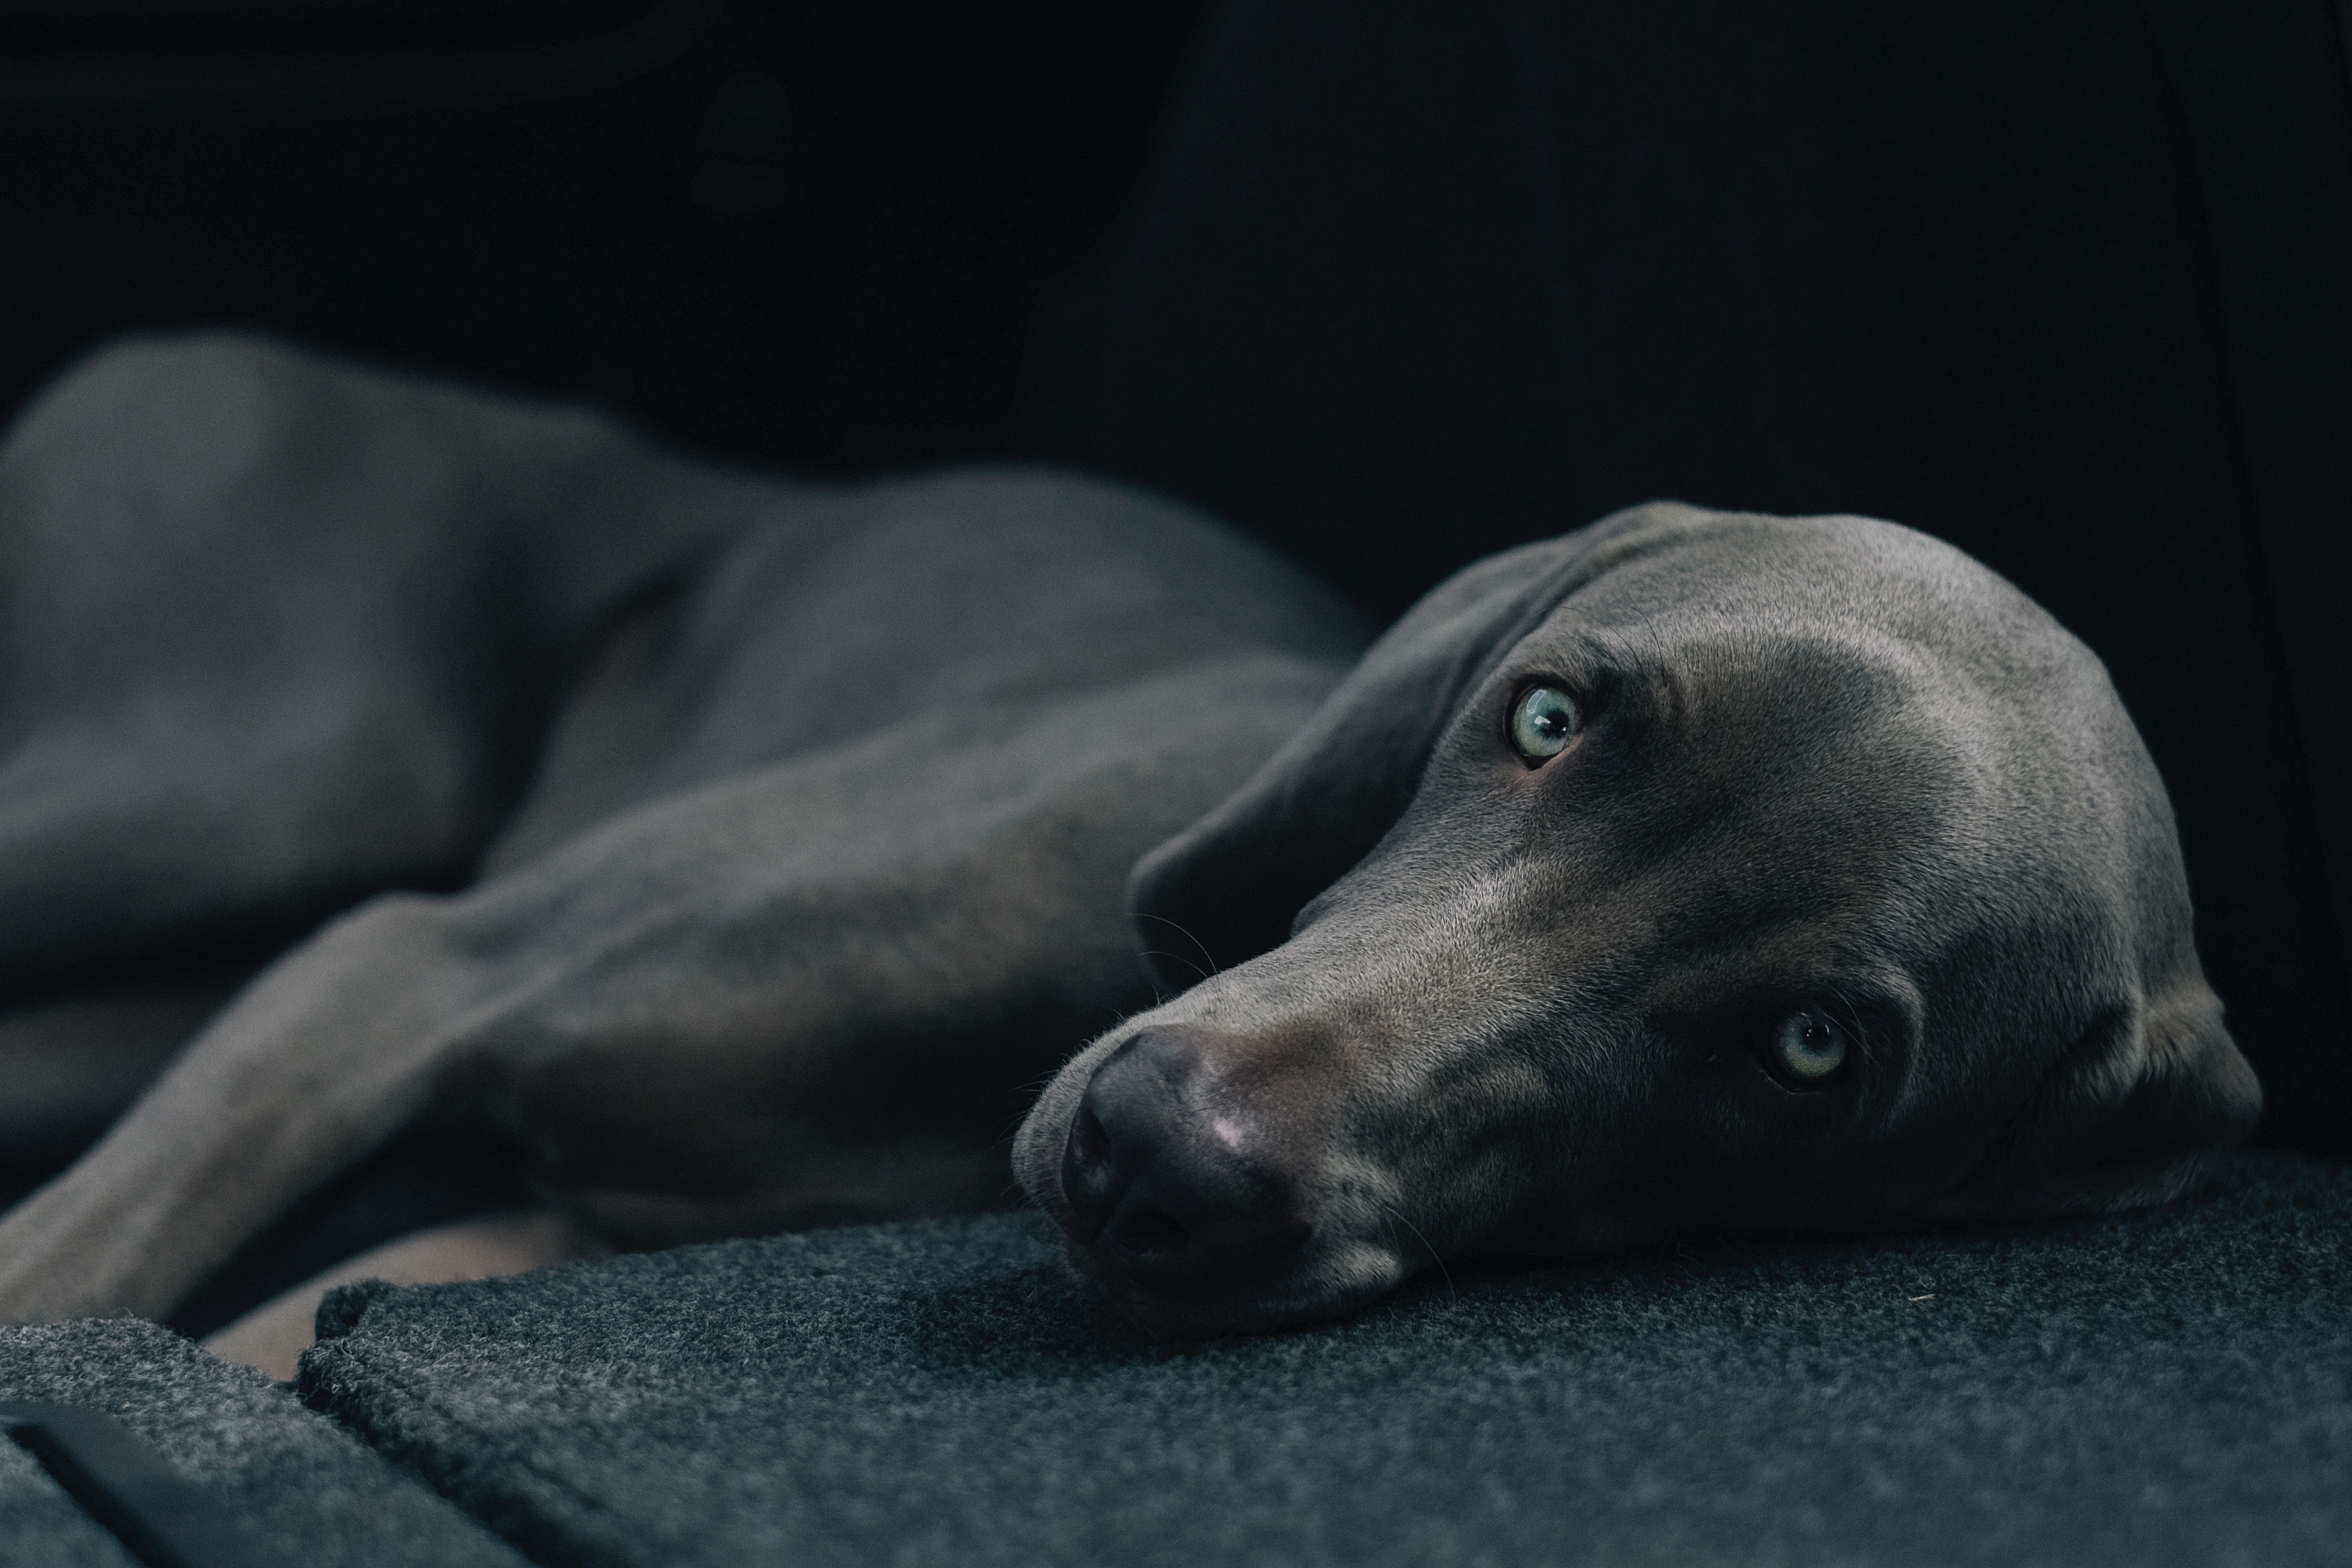
puppy, dog, animal, pet, mammal, monochrome, hound, weimaraner, grey, sports, vertebrate, whippet, greyhound, dog like mammal, animal sports, dog sports, italian greyhound, sighthound